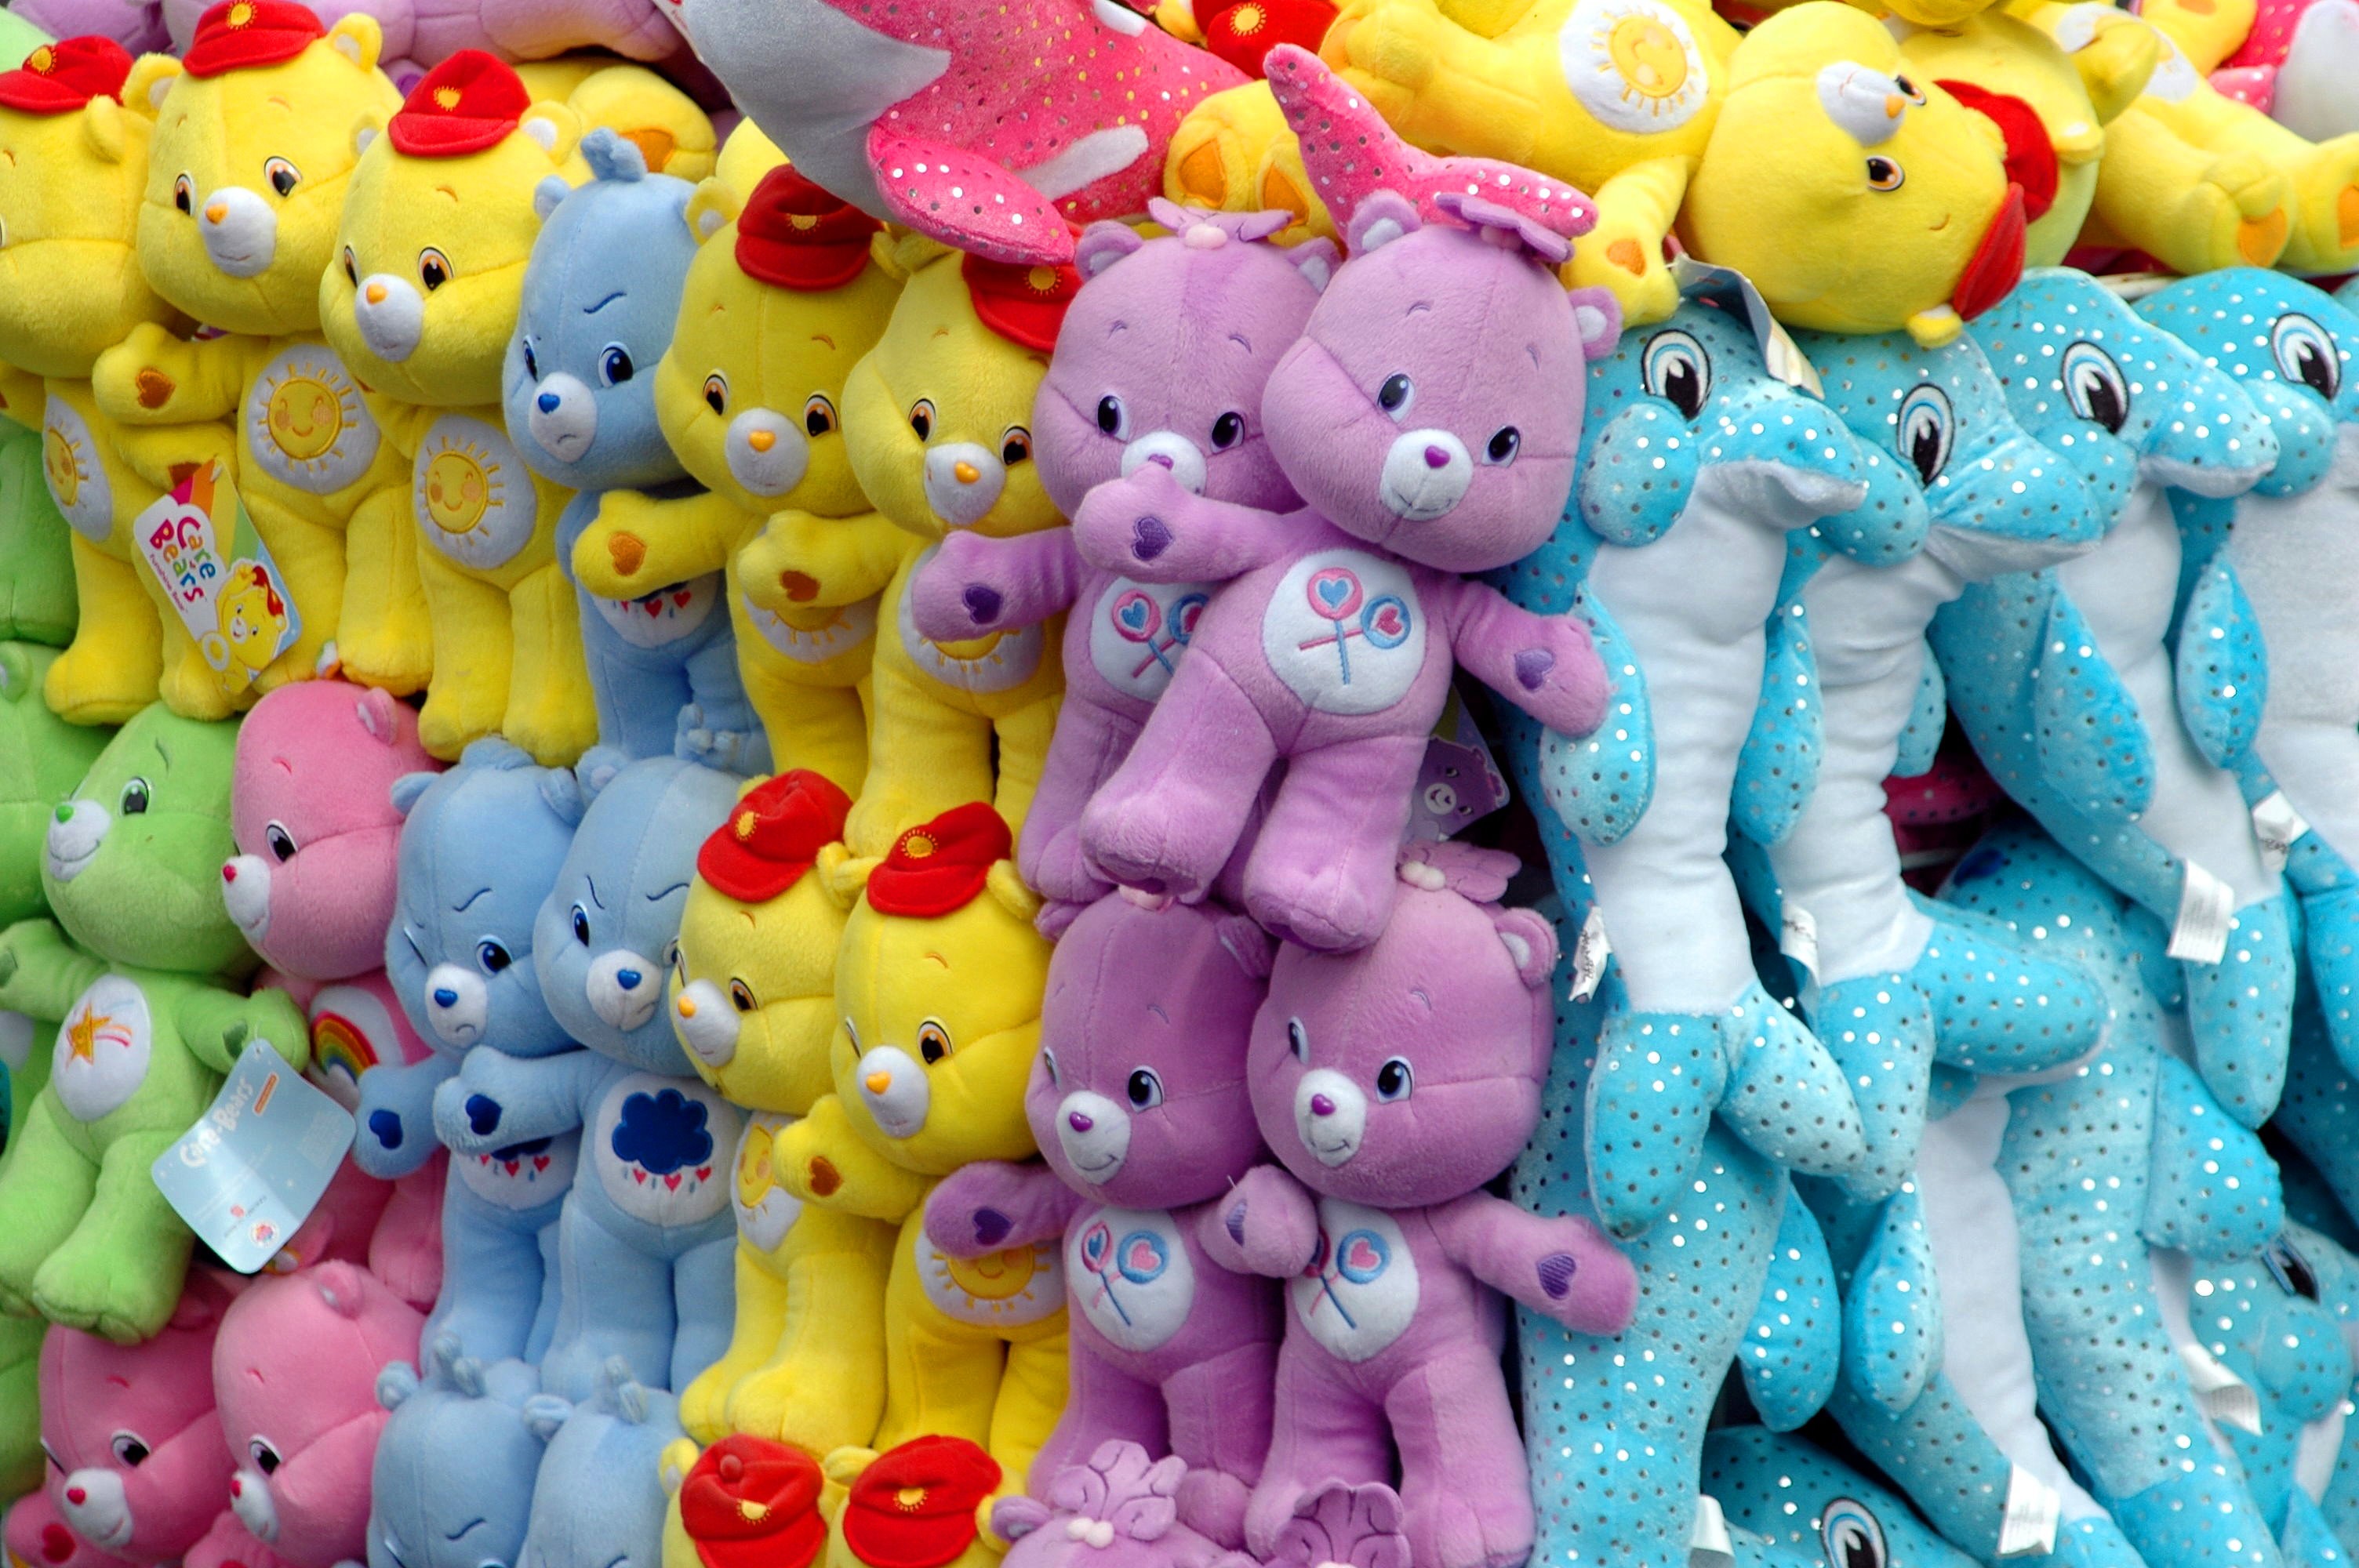
play, animal, recreation, carnival, child, leisure, toy, material, textile, doll, festival, fun, background, stuffed, handmade, soft, plush, amusement, games, fair, entertainment, stuffed animals, prize, stuffed toy